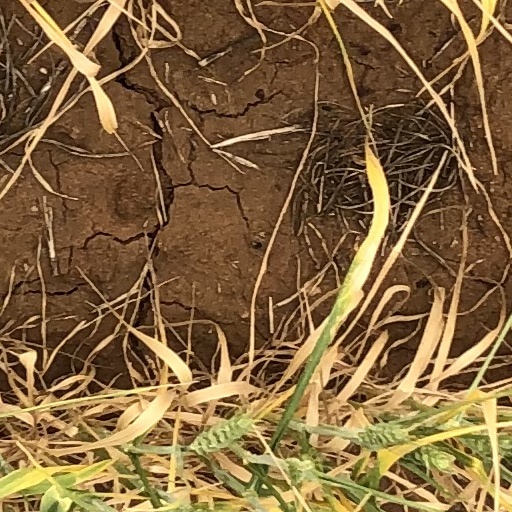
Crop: wheat